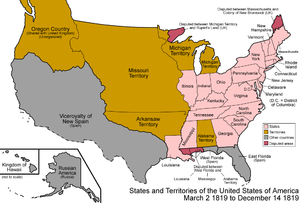
France : lois sur la presse qui suppriment la censure et l’autorisation préalable de publier.
Cet article retrace la chronologie de l'évolution territoriale des États-Unis. Il liste les modifications géographiques intérieures et extérieures de ce pays.
Cette page concerne des événements d'actualité qui se sont produits durant l'année 1819 du calendrier grégorien aux États-Unis.